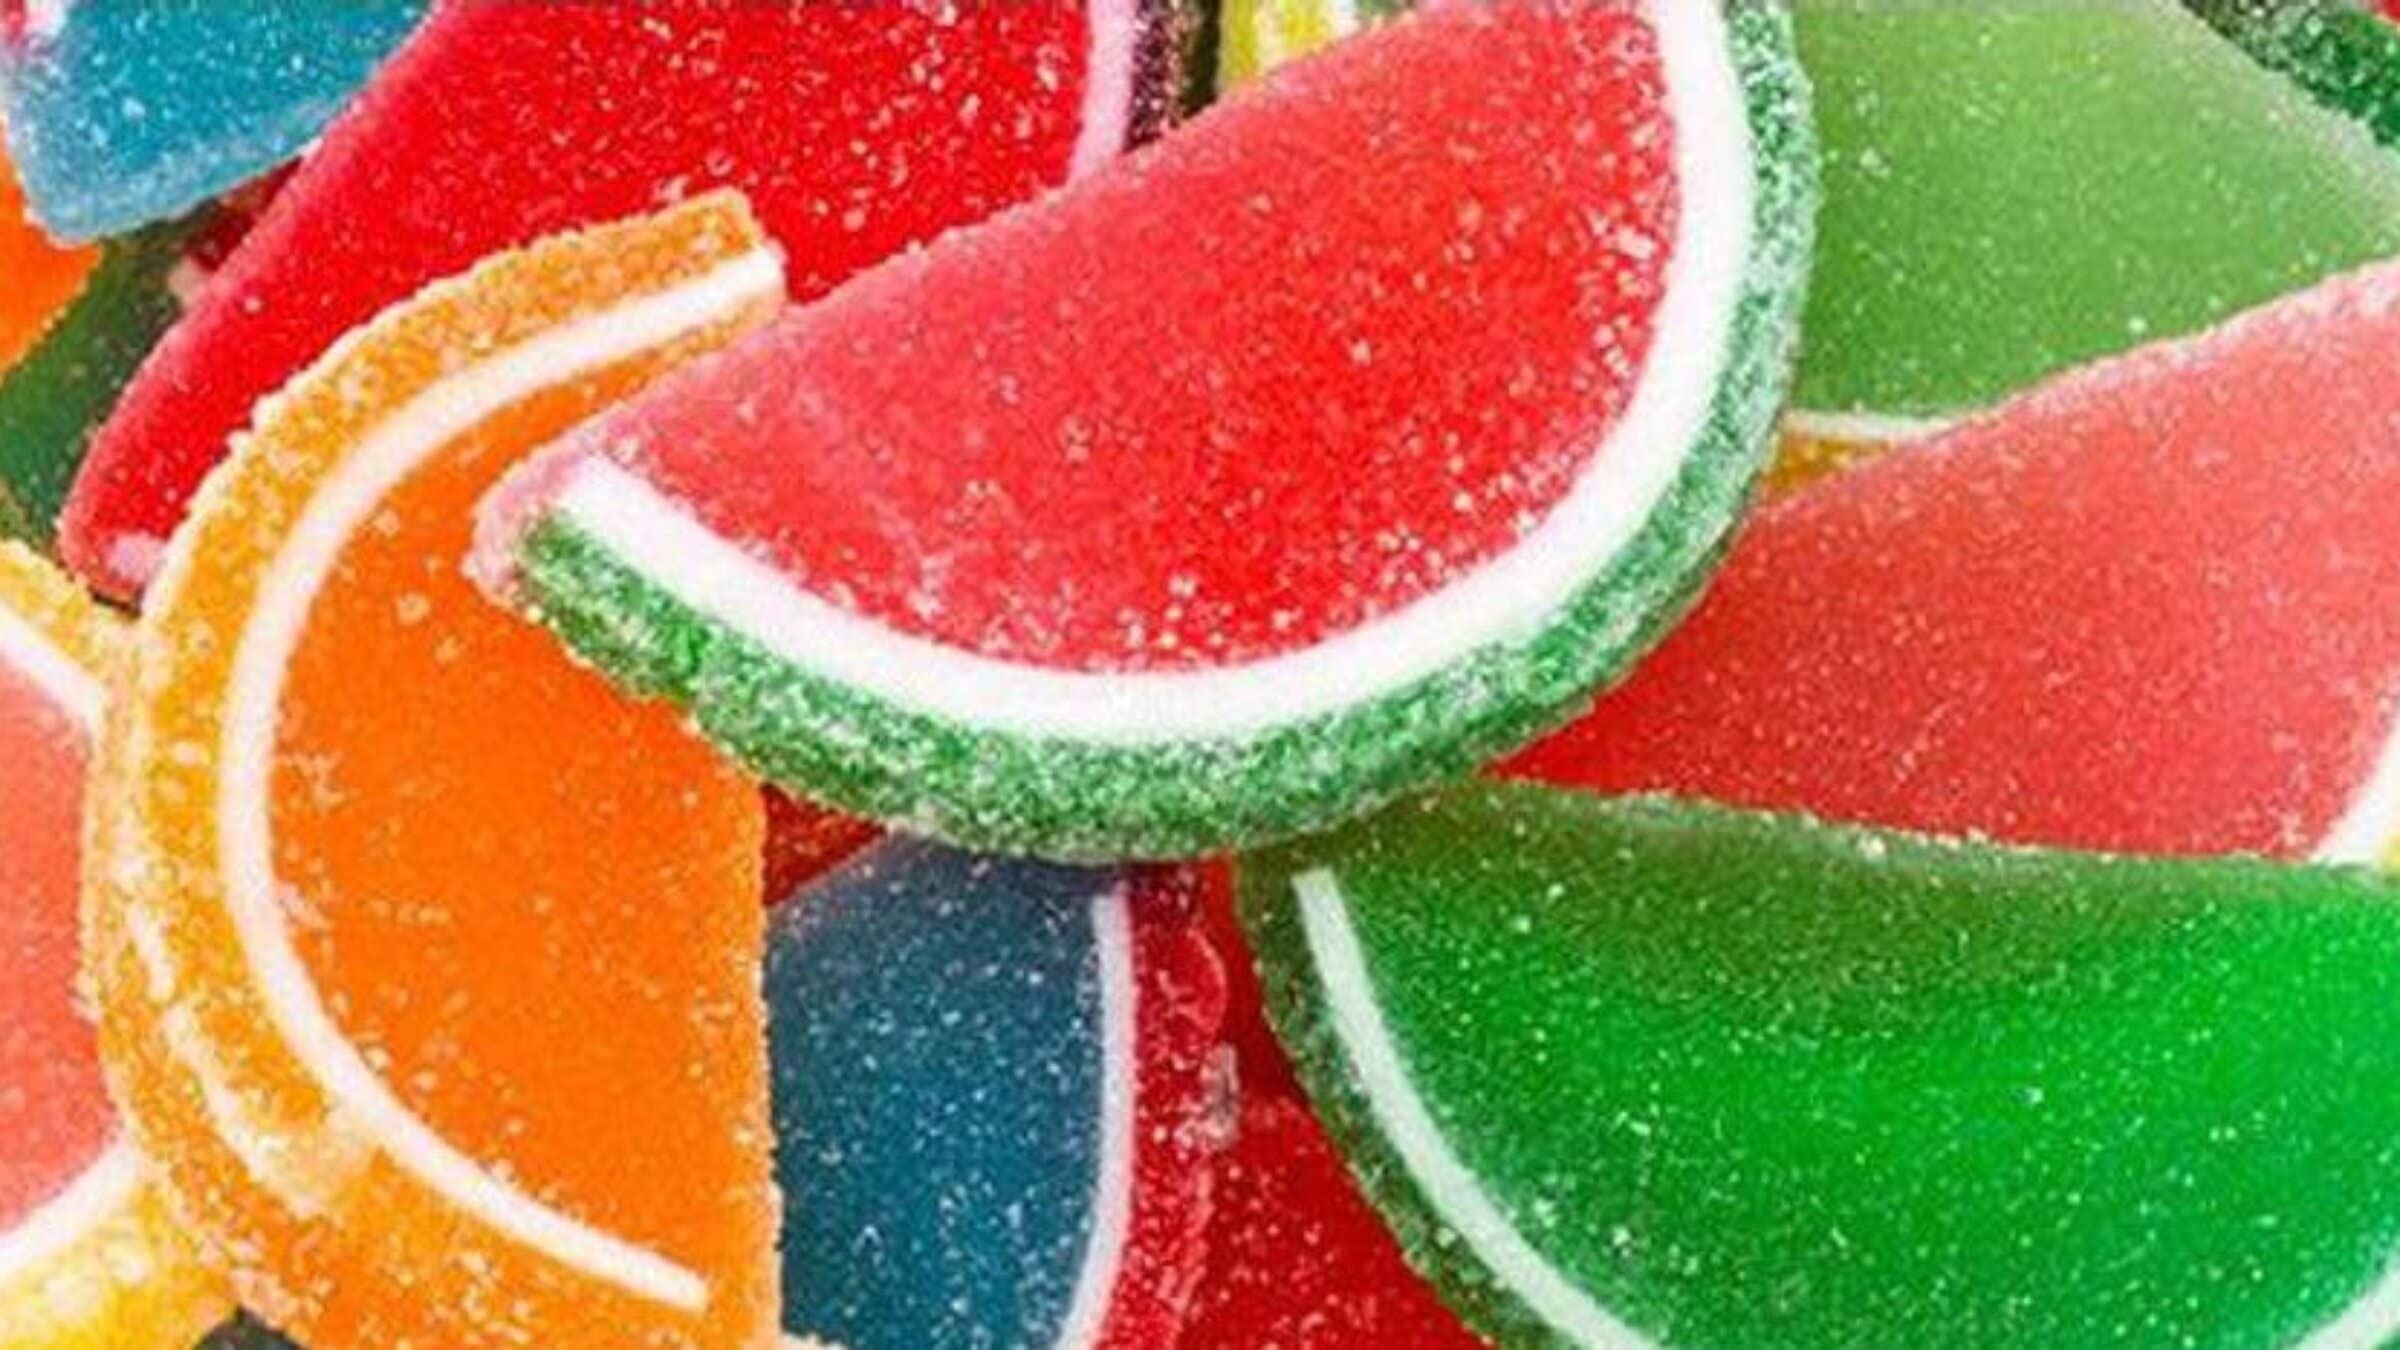
Item Name: Bayside Candy Old Fashioned Gourmet Assorted Fruit Slices - Jelly slices Candy (Large Assorted Fruit Slice, 5LB)
Bullet Point 1: Assorted Fruit Flavors: Contains a variety of fruit flavors like strawberry, orange, lemon, lime, grape, and more
Bullet Point 2: Gourmet Candy Slices: Made with real fruit juice and natural flavors in jelly form
Bullet Point 3: Large 5lb Bag: Provides a lot of candy for parties, events, or to enjoy at home
Bullet Point 4: Multi-Use Candy: Can be used as a dessert topping, party favor, or classroom treat
Bullet Point 5: Bayside Candy Brand: A trusted brand known for quality gourmet candies
Product Description: Bayside Candy Old Fashioned Gourmet Assorted Fruit Slices. Alway's fresh, always tasty (Manufactured, repackaged, or handled in a facility that processes products containing: peanuts, tree nuts, wheat, soy, and milk Packed by Bayside Candy New Hyde Park NY)
Value: 1.0
Unit: Count

Price: 41.89